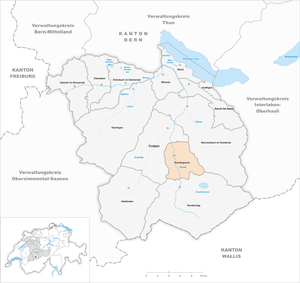
Kandergrund est une commune suisse du canton de Berne, située dans l'arrondissement administratif de Frutigen-Bas-Simmental.